Clavaviridae

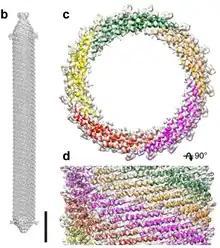
3D reconstruction of the virion structure of Aeropyrum pernix bacilliform virus 1 (APBV1). Scale bar 10 nm.

The virons are bacilliform in shape and 143 nanometers (nm) in length and 15.8 nm in diameter. One end is pointed and the other is rounded. The structure of the APBV1 virion has been solved by cryo-electron microscopy to near-atomic resolution, revealing how the helical particle is built from an alpha-helical major capsid protein with a unique structural fold. Virions are highly thermostable and remain infectious after incubation at 100 °C for 3 hours.